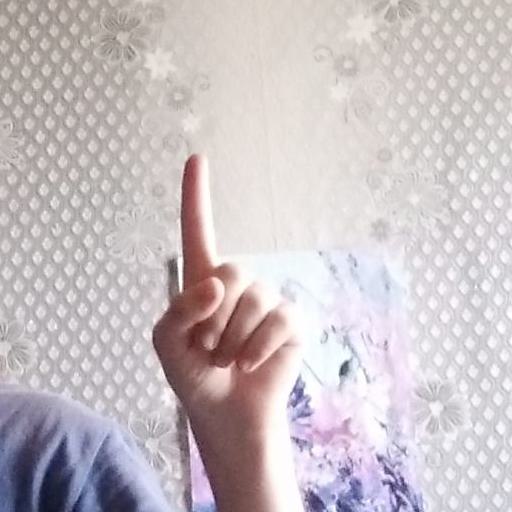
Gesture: one